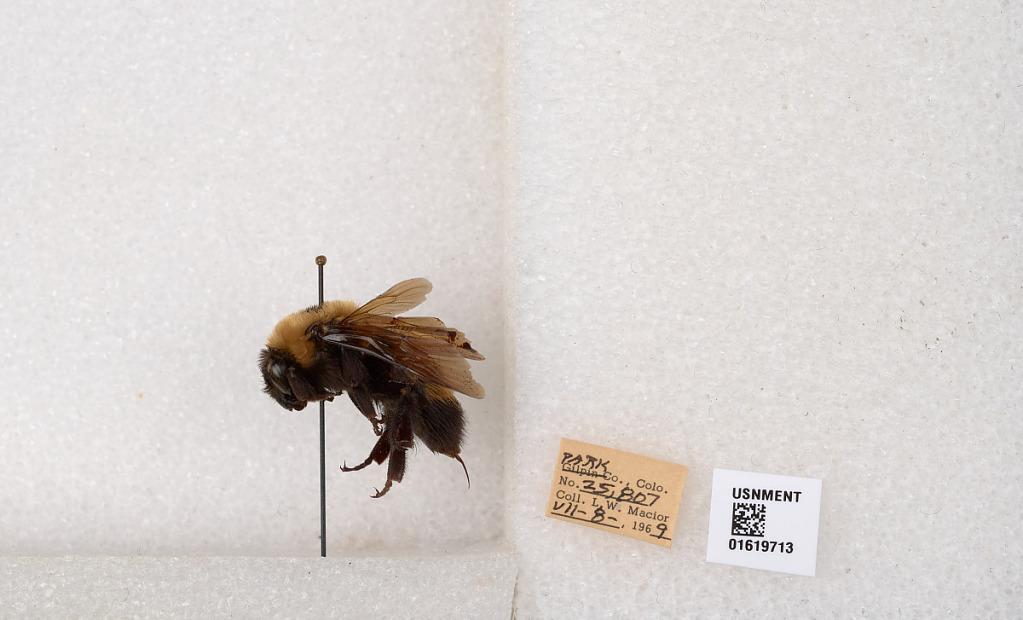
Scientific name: Bombus (Bombus) nevadensis Cresson